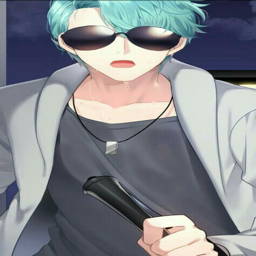
he got his own charm with the glasses ... that v for you